Stadtgarten Freiburg

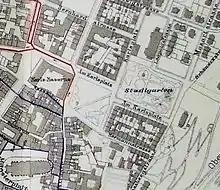
City map from the turn of the century showing the original extent of the park

The city garden was created as a result of the "Oberrheinische Gewerbeausstellung" (Upper Rhine Industrial Exhibition) of 1887, which had taken place on Karlsplatz, the former drill and measuring station. As late as 1887, the city gardener Schmöger was commissioned to design and build the something similar. The park was already completed and opened in 1888, and even charged an entry fee until 1911. The original features included an aquarium, music pavilion, fountain, and a children's playground. In addition to this, there was an enclosure with a Rhesus Monkey named Anne, which is now displayed in the . Starting in 1889, there were areas in the western Schlossberg which were created as a forest park. As a consequence of the First World War, the care was neglected, though the terrain was redesigned from 1920 to 1924. Due to the air attack on the city in 1944 (Operation Tigerfish), the concert hall and park were destroyed, and the park remained in this form. After the Second World War, the City Garden was restored. This began in 1948 with the filling of the bomb craters and the clearing of the paths; this partial reconstruction was part of the Baden Industry and Trade Exhibition ("Badische Industrie- und Gewerbeausstellung"). From 1952 on the park has been being wholly restored and even expanded northwards, taking in the area of the former festival hall. In 1967 its southern area was reduced to clear a space for the construction of the Leopoldring. In the 1960s, the cable car to the restaurant "Dattler" was built, which had been planned in 1914.